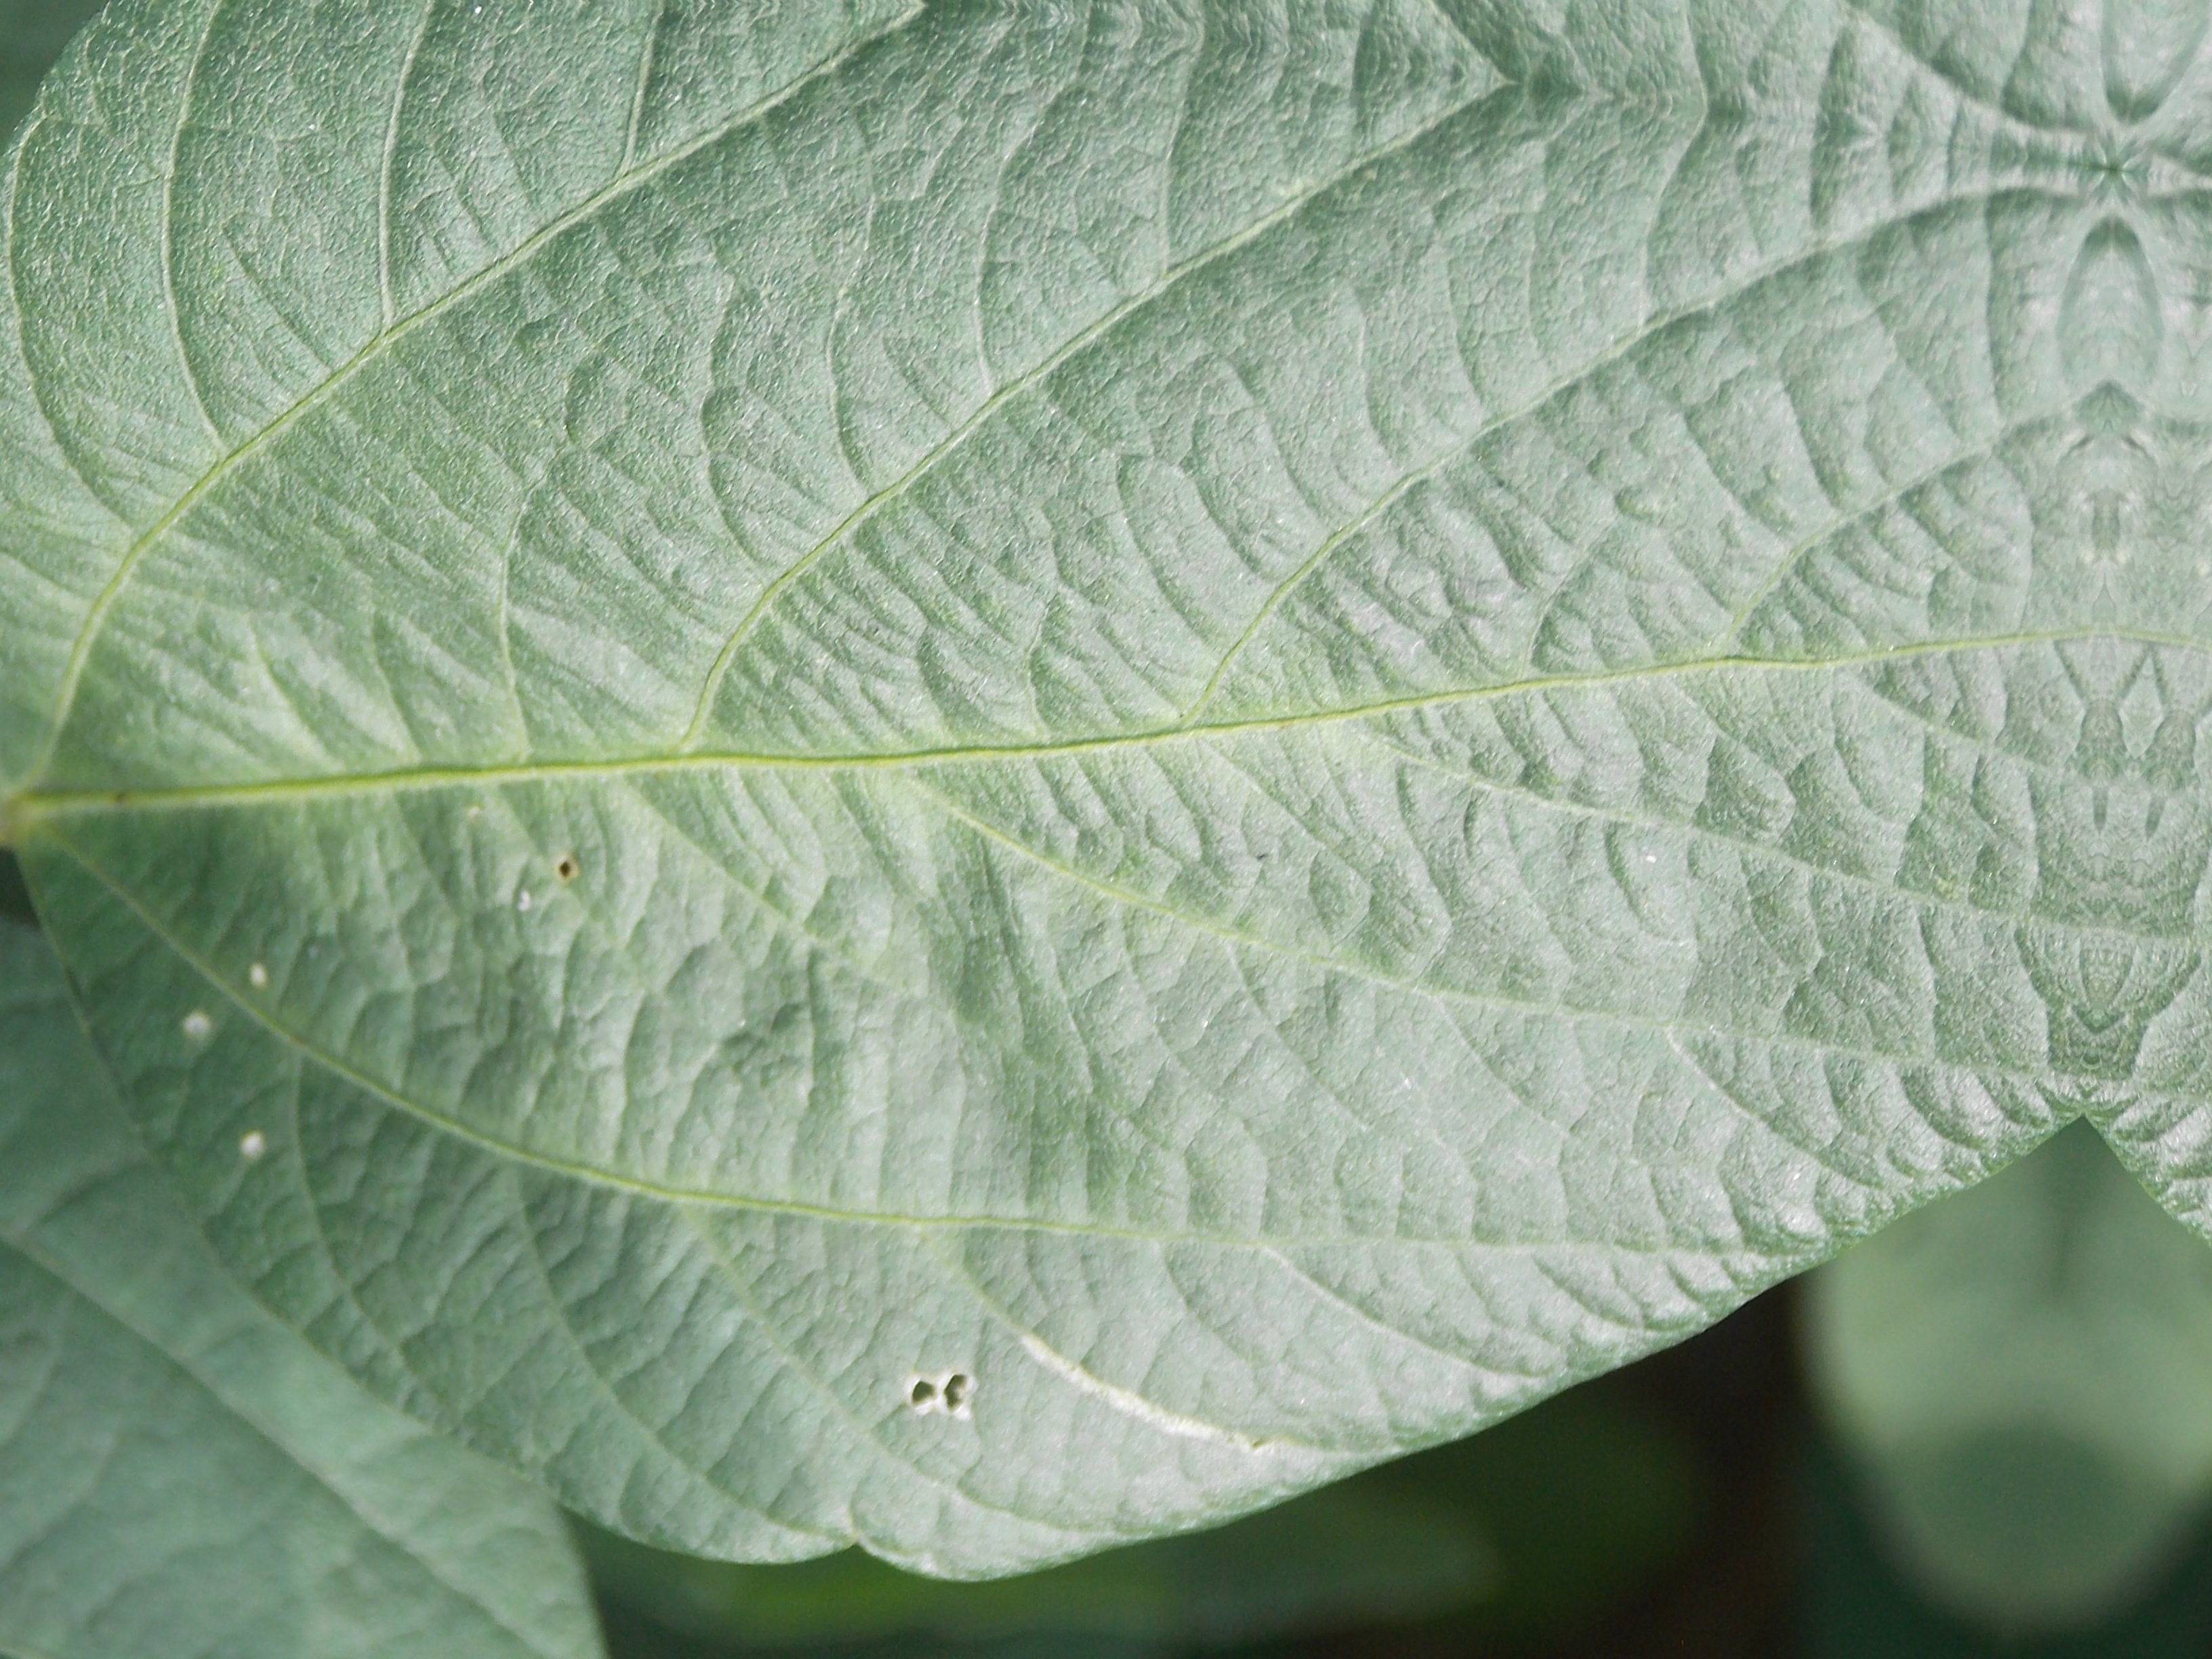
Label: Disease